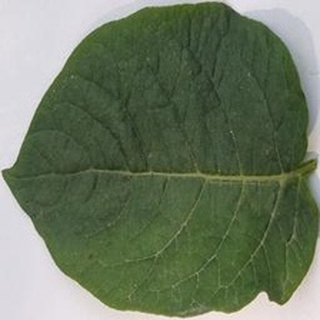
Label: healthy_potato